Molecubes

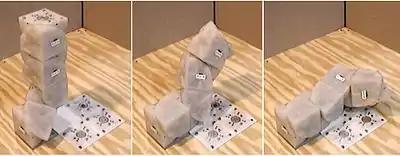
Original molecubes in motion

Molecubes are a collection of modular robots created by Hod Lipson and Victor Zykov from Cornell University. A molecube is made of two rotatable halves, one with the microprocessor which represents the intelligence behind the unit, and the other with a motor for rotating the joint. A group of the cubes can be connected into a variety of shapes.